Brașov

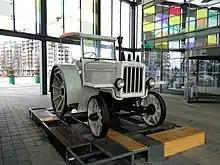
First Romanian-made tractor, the IAR 22, on display in front of the <a href="https%3A//coresibrasov.ro/">Coresi Shopping Resort

Industrial development in Brașov started in the inter-war period, with one of the largest factories being the aeroplane manufacturing plant (IAR Brașov), which produced the first Romanian fighter planes used during World War II. After signing the armistice with USSR on September 12, 1944, the factory started repairing trucks, and in October 1945 it began manufacturing agricultural tractors. IAR 22 was the first Romanian-made wheeled tractor. In 1948 the company was renamed Uzina Tractorul Brașov known internationally as Universal Tractor Brașov.